Prosperous Bay Plain

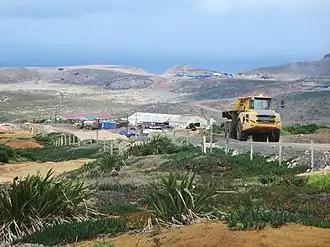
Prosperous Bay during the construction of St Helena Airport

The climate of the plain is arid and plants are few, scattered and low-growing. Dusty areas and gullies are dominated by the native samphire "Suaeda fruticosa". In rocky areas the more dominant plant is the introduced Hottentot fig ("Carpobrotus edulis"). On dry slopes, including those of the Central Basin, there are various chenopods, including the introduced saltbush "Atriplex semibaccata". The plain holds a number of important populations of the island's endemic flora. The slopes of Dry Gut hosted the largest remaining group of barn fern ("Ceterach haughtonii"). Dry Gut was also home to the most abundant remaining population of the endemic boneseed, ("Osteospermum sancta-helenae"). Annual flushes of endemic babies'-toes ("Hydrodea cryptantha"), goosefoot ("Chenopodium helenense") and neglected sedge ("Bulbostylis neglecta") occur across the plain. There are a few scattered scrubwoods ("Commidendrum rugosum"), teaplants ("Frankenia portulacifolia") and salad plant ("Hypertelis acida"), threatened endemics which may have grown more plentifully in the area in the past, before the introduction of exotic herbivores.